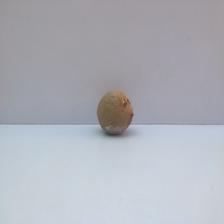
Size: Spoiled